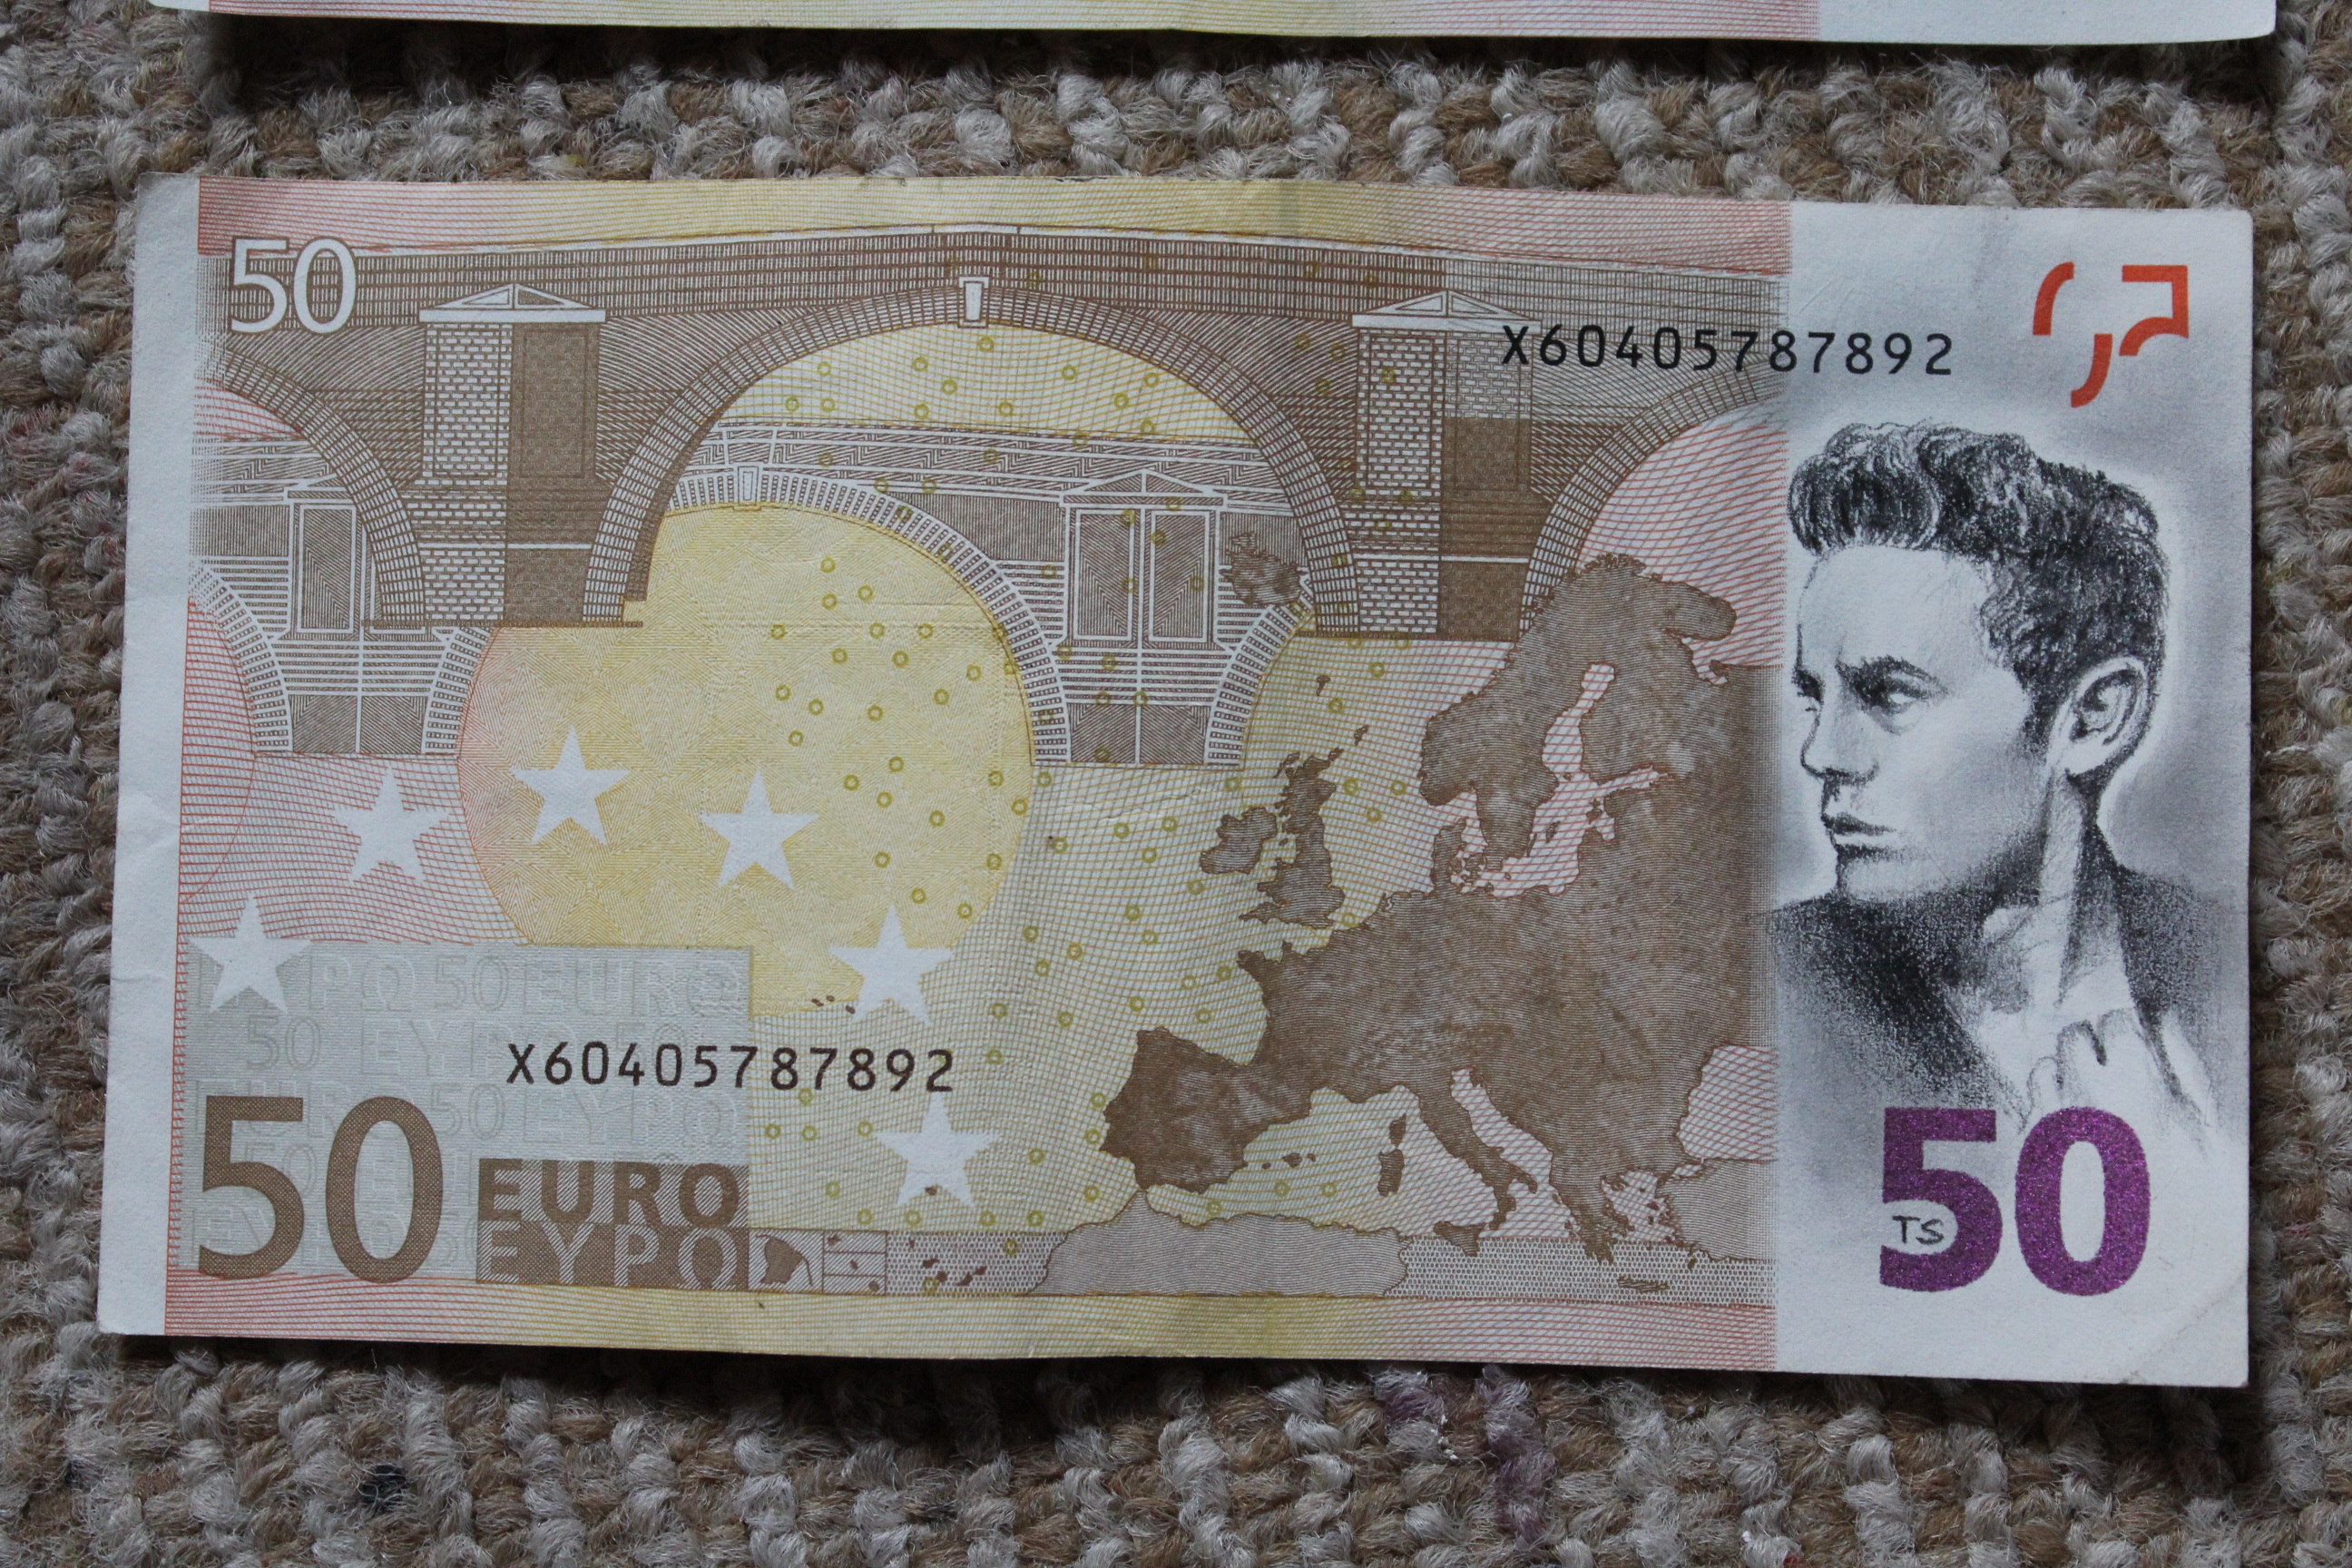
money, paper, material, artwork, cash, art, drawing, currency, unique, banknote, dollar bill, james dean